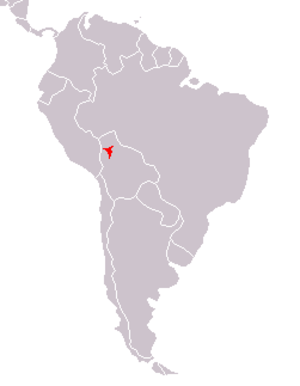
Callicebus olallae est un primate du sous-ordre des Haplorrhini et de la sous-famille des Callicebinae.